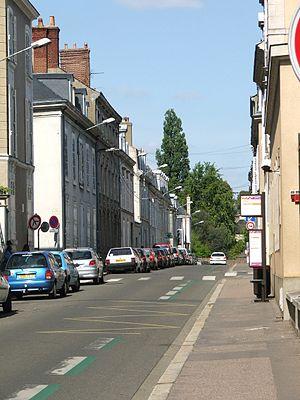
La rue des Arènes au Mans, nom repris du monument gallo romain enfouit sous la voirie actuelle.
Vindunum est le nom latin de l'actuelle ville du Mans, capitale de la tribu des Aulerques Cénomans et plus tard de tous les Aulerques. L'espace urbain de cette cité semble avoir été sédentarisé dès le troisième millénaire avant notre ère. La fondation de la ville remonte au-delà de -50. Ses habitants y sont nommés par César dans sa Guerre des Gaules. La ville devient romaine en -56 et va prendre le nom de la tribu des Cénomans dont elle était la civitas, d'où Celmans au VIIᵉ siècle. La fin chronologique de la ville antique ne se situe que pendant le VIᵉ siècle, la christianisation relativement tardive par l'évêque Julien, ne s'effectuant qu'aux alentours de 453 à 461, après l'enserrement de la cité entre les murailles. On estime la fin définitive des derniers rites païens dans la cité gallo-romaine avec la prise du Mans par Clovis en 510. Désormais, ce sera l'avènement au fil des siècles de la cité médiévale du Vieux-Mans.